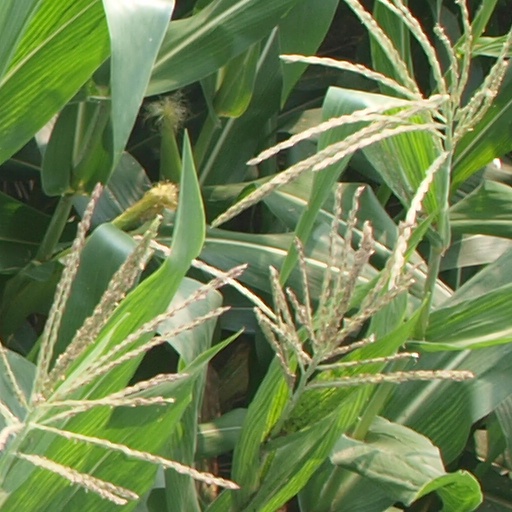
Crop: maize; corn